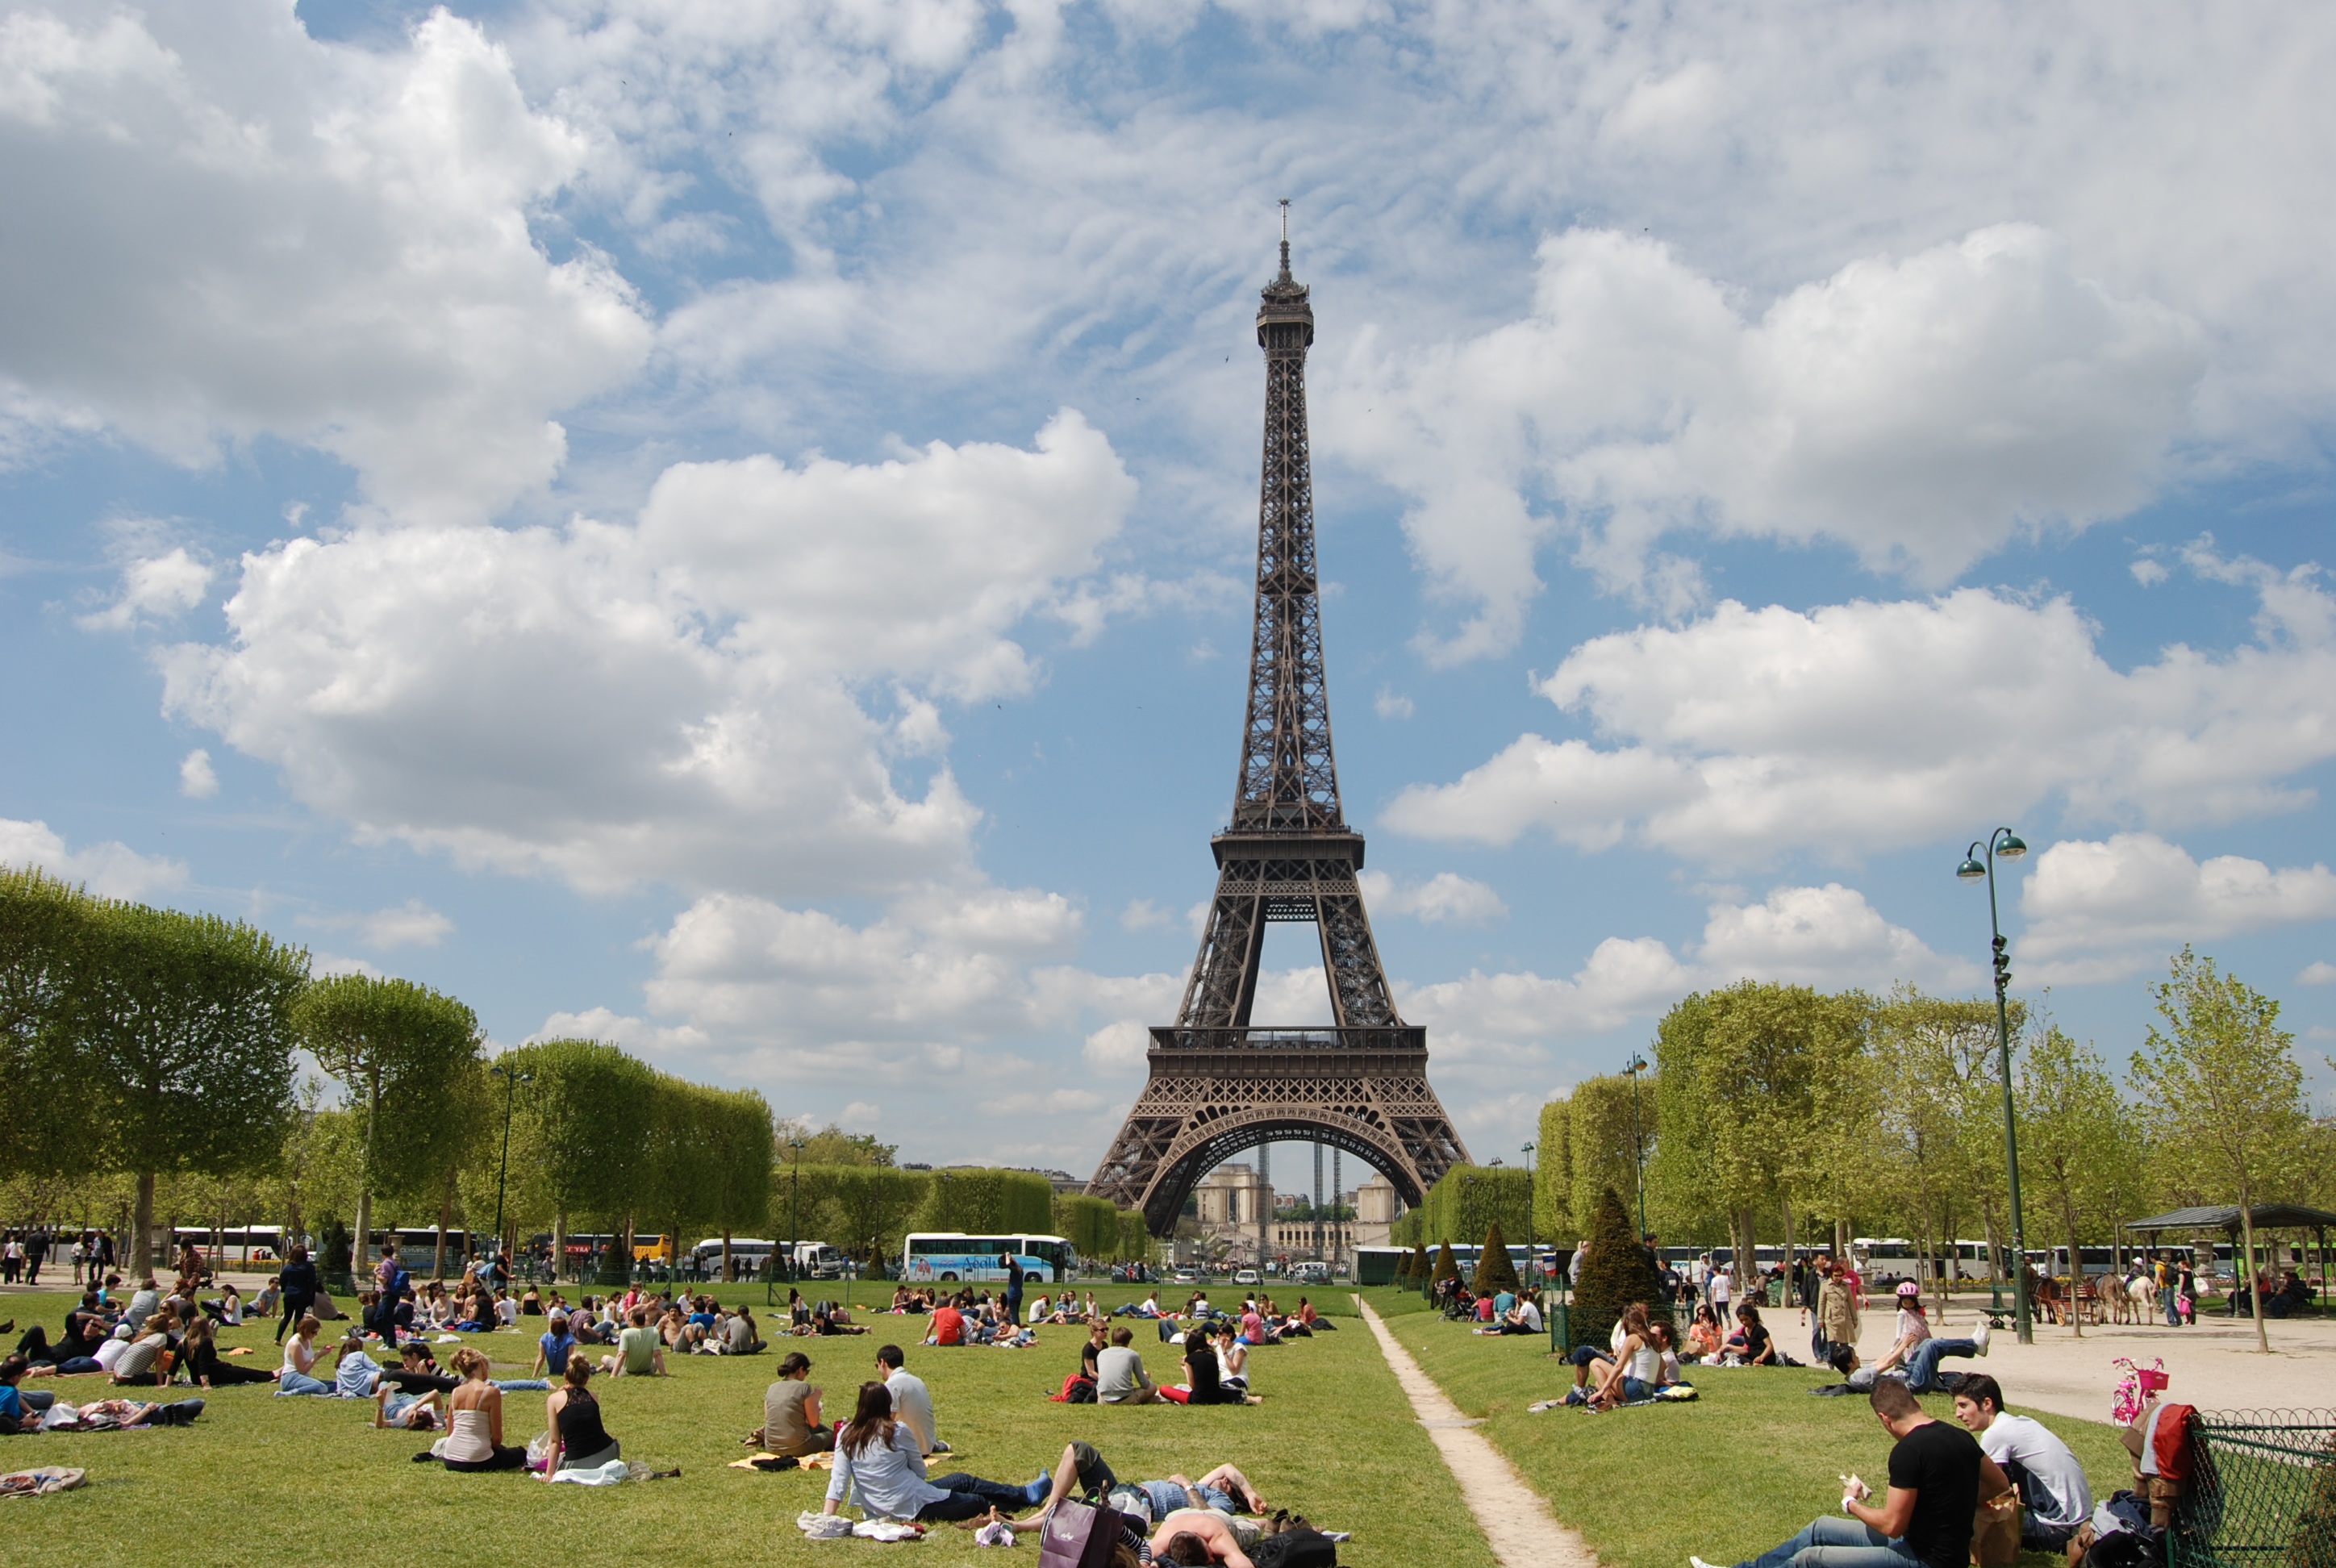
eiffel tower, paris, monument, statue, tower, park, landmark, memorial, town square, monuments